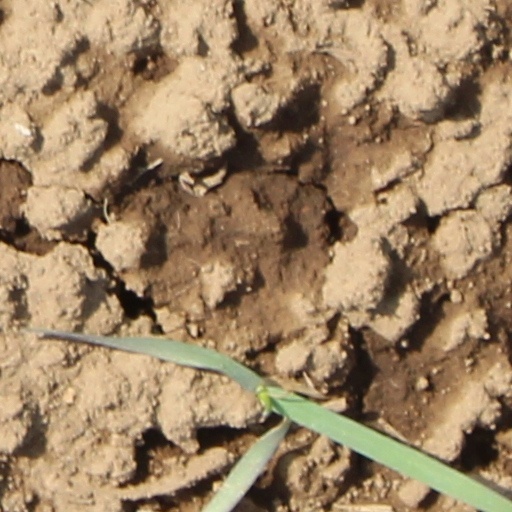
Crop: wheat